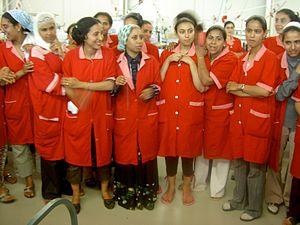
Le secteur de l'industrie en Tunisie contribue pour 30 % du PIB national et 32,5 % de la population active en 2007.
L'économie de la Tunisie est inscrite dans un processus de réformes économiques et de libéralisation à partir de 1986 après trois décennies de dirigisme et de participations de l'État à l'économie. Avec, à partir du 1ᵉʳ janvier 2008, l'ouverture à la concurrence mondiale par l'entrée en vigueur de l'accord de libre-échange conclu avec l'Union européenne en 1995, l'économie tunisienne fait face à des défis de mise à niveau de pans entiers de son économie tout en bénéficiant d'une croissance économique annuelle soutenue de l'ordre de 5 % par an depuis une dizaine d'années.
La condition féminine en Tunisie est déterminée à la fois par le système juridique, notamment le Code du statut personnel qui est l'un des plus modernes du monde arabe, et par les us et coutumes.